Toyota Tundra

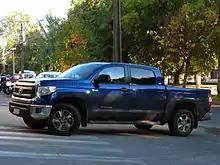
2015 Toyota Tundra SR5 CrewMax in Chile

In June 2008, Toyota introduced the Ivan "Ironman" Stewart Signature Series Tundra. Three different packages are offered, one of which includes the TRD Supercharger.